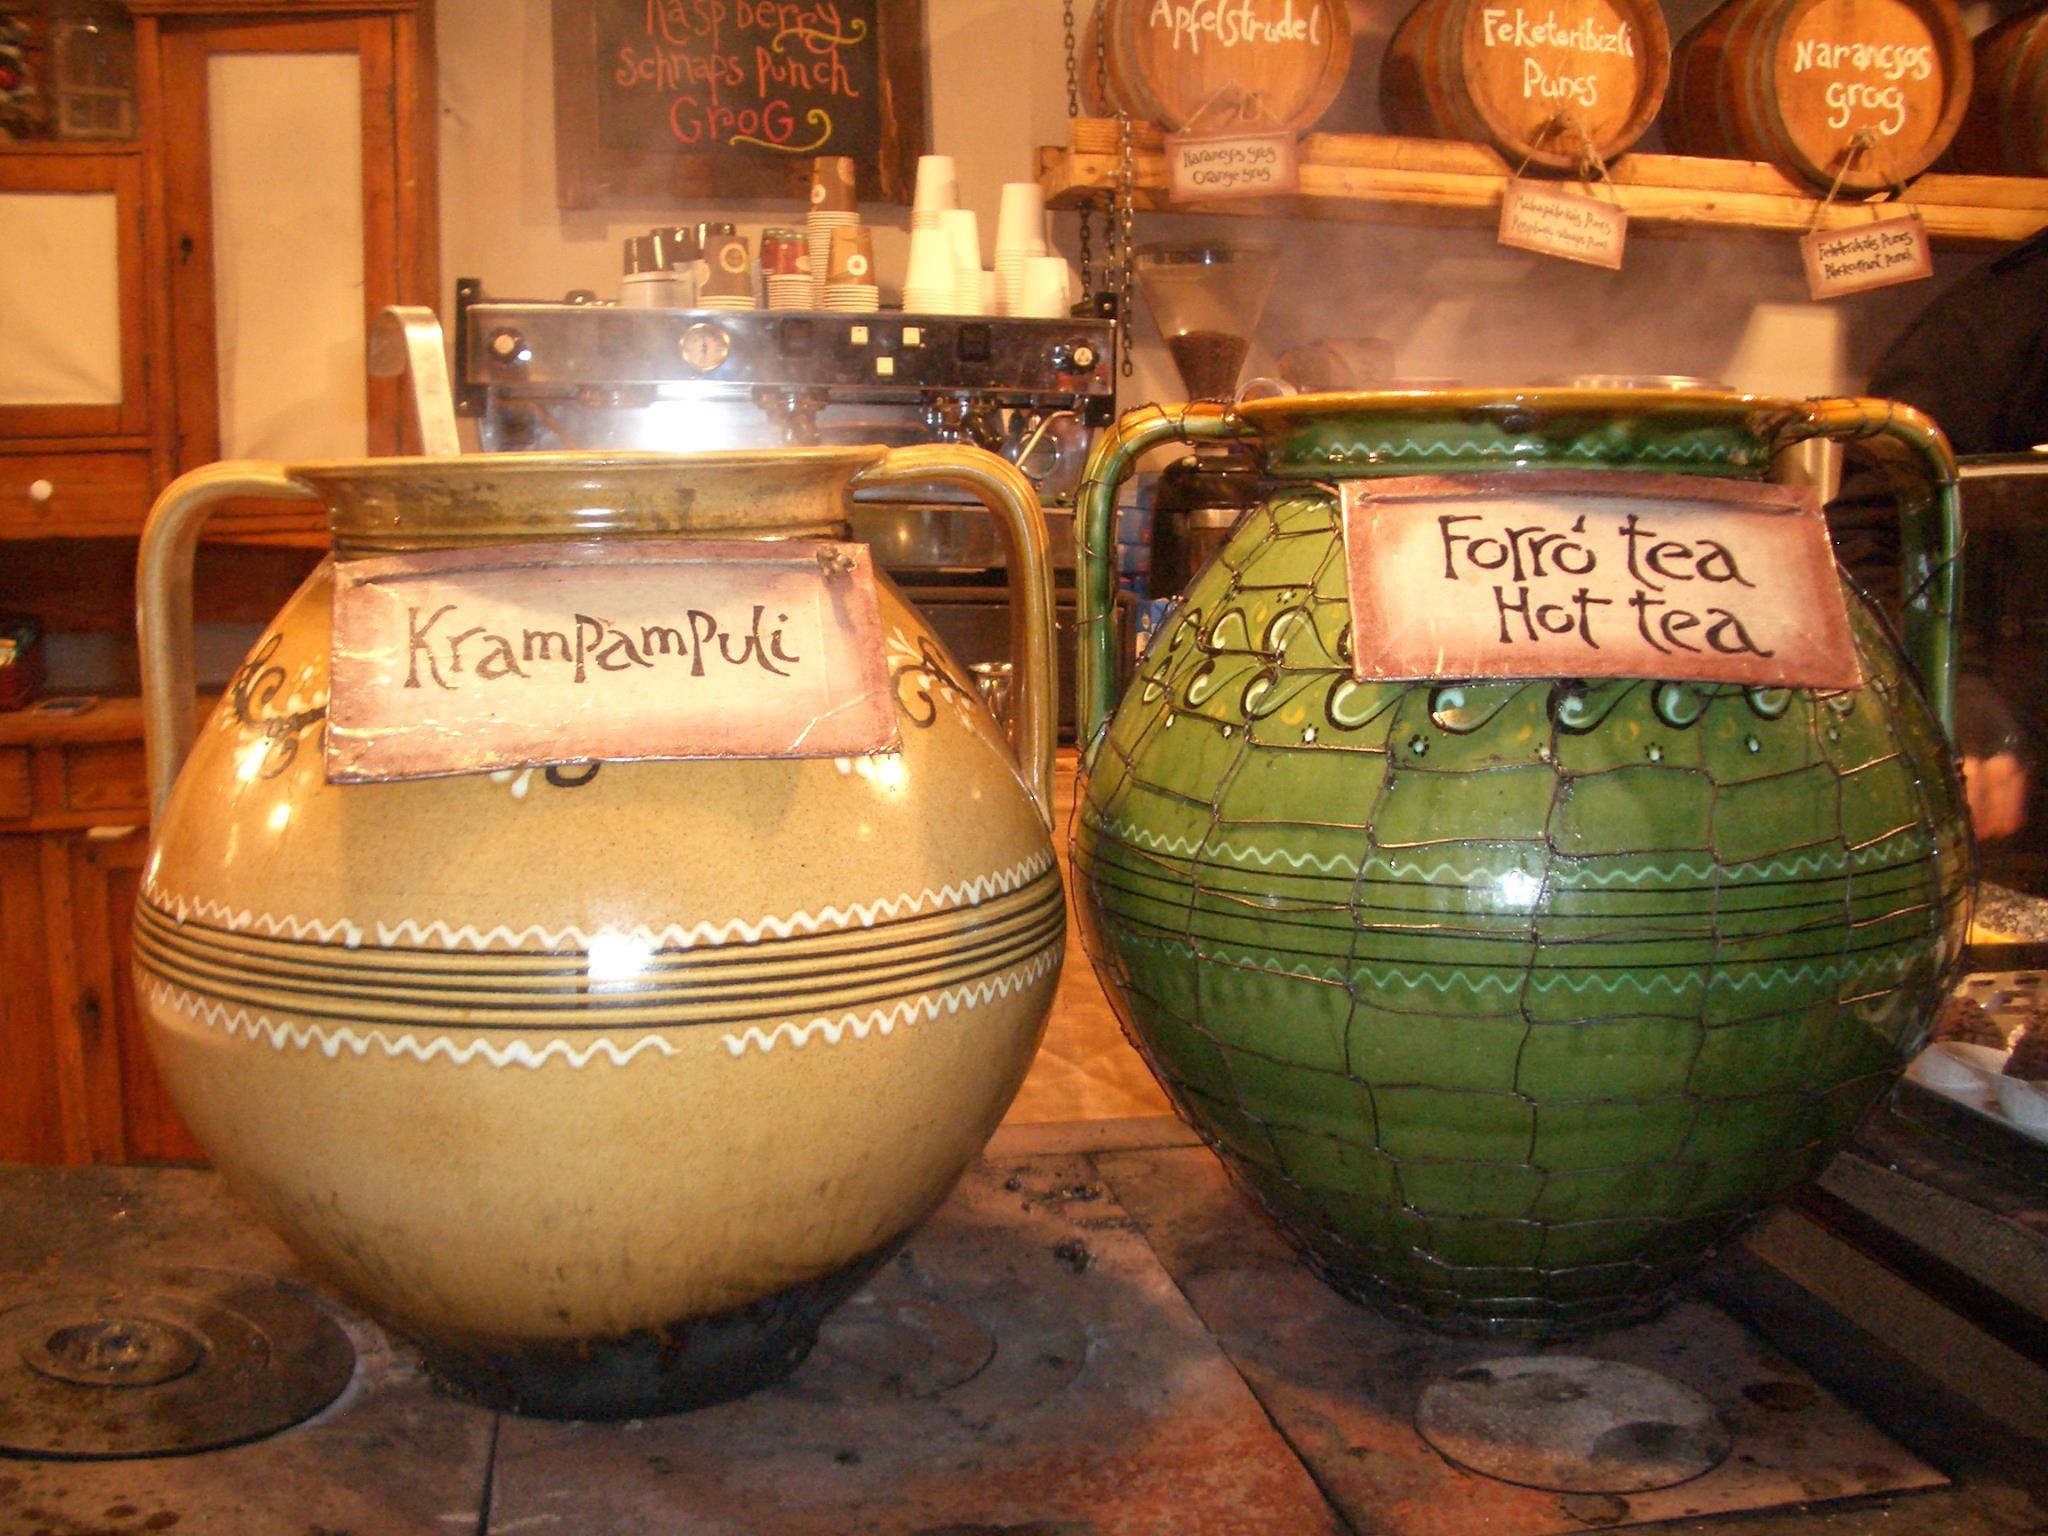
winter, tea, aroma, food, produce, drink, prague, lighting, art, hot, drinks, sale, praha, christmas markets, krampampuli, hot tea, man made object